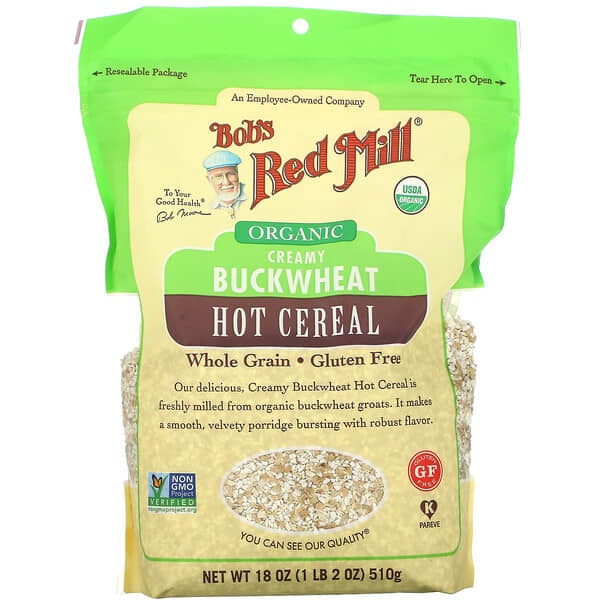
Bob's Red Mill Creamy Buckwheat Hot Cereal 510g
Bob's Red Mill Creamy Buckwheat Hot Cereal is freshly milled from organic buckwheat groats. It makes a smooth, velvety porridge bursting with robust flavor. Resealable Package Gluten Free Non GMO Project Verified Certified Organic
Brand: Bob's Red Mill
Category: Food, Beverages & Tobacco > Food Items > Grains, Rice & Cereal > Buckwheat